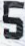
Number: 5